Valin v Langlois

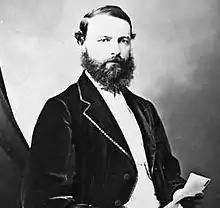
Jean Langlois, QC, the unsuccessful candidate, who challenged the election

"Valin v Langlois" arose from a controverted election in the riding of Montmorency, in the federal general election of 1878. The riding of Montmorency was located in the rural area outside Quebec City. Jean Langlois was the member for Montmorency from 1867 to 1878, and contested the seat again in the 1878 election. Pierre-Vincent Valin was his opponent in 1878. Valin was declared the winner, but Langlois challenged the election result in the Quebec Superior Court under the "Dominion Controverted Elections Act, 1874".